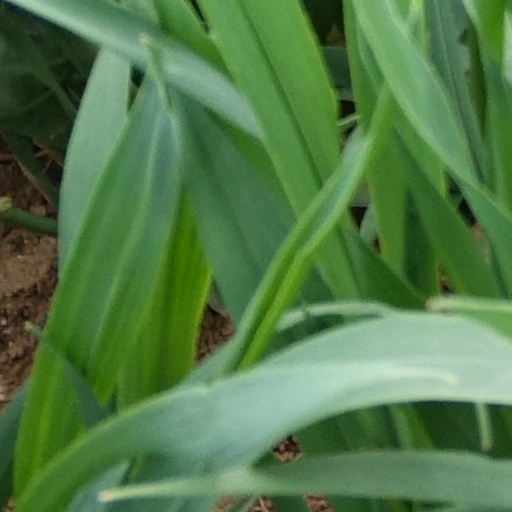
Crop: wheat